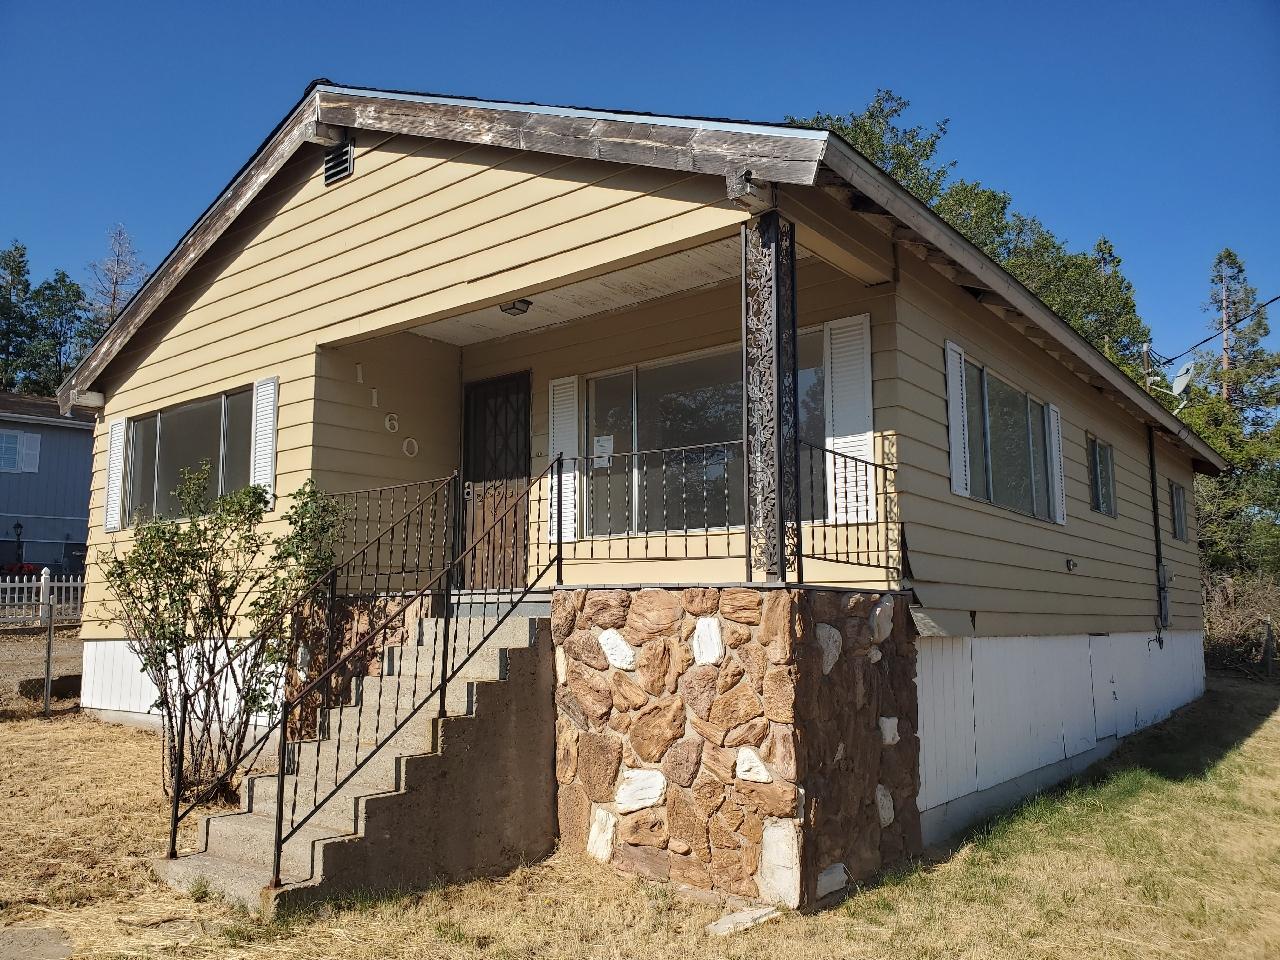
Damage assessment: no_damage